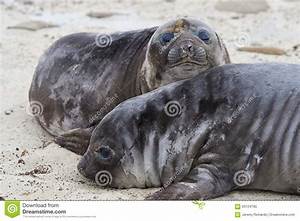
Label: elefante